Athelstan Rendall

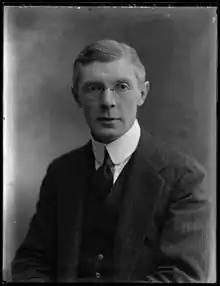
Athelstan Rendall

Athelstan Rendall (16 November 1871 – 12 July 1948) was a Liberal Party, later Labour politician in the United Kingdom.